A Scandal in Bohemia

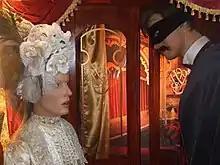
Scandal in Bohemia, Sherlock Holmes Museum.

William Gillette's 1899 stage play "Sherlock Holmes" is based on several stories, among them "A Scandal in Bohemia". Films released in 1916 (starring Gillette as Holmes) and 1922 (starring John Barrymore), both titled "Sherlock Holmes", were based on the play, as was a 1938 "Mercury Theatre on the Air" radio adaptation titled "The Immortal Sherlock Holmes", starring Orson Welles as Holmes.